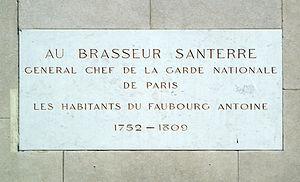
Antoine-Joseph Santerre, né le 16 mars 1752 à Paris, mort le 6 février 1809 dans la même ville, est un général de division de la Révolution française.
La rue de Reuilly est une voie située dans les quartiers du Bel-Air et de Picpus du 12ᵉ arrondissement de Paris.